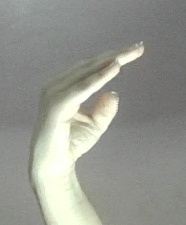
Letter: jeem